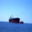
Label: ship